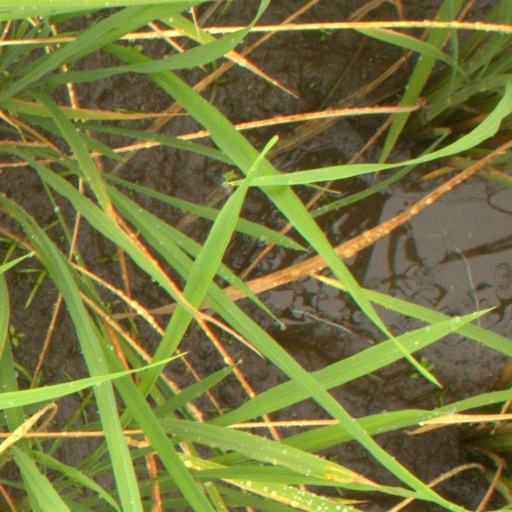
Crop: rice